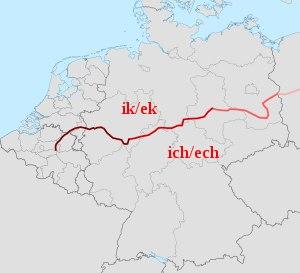
La ligne Uerdingen est une isoglosse des langues germaniques occidentales qui sépare les dialectes ayant préservés le son k à la fin d'un mot des dialectes dans lesquels la consonne finale k des mots a changé en ch. Un exemple est celui du pronom de la première personne du singulier: au nord de la ligne, ce mot est ik, alors qu'au sud de la ligne le mot est ich. Cette mutation est celle qui a progressé le plus au nord parmi les mutations consonantiques qui caractérisent le haut-allemand et les dialectes du moyen-allemand. La ligne passe par la Belgique, les Pays-Bas et l'Allemagne.